Xhosa Wars

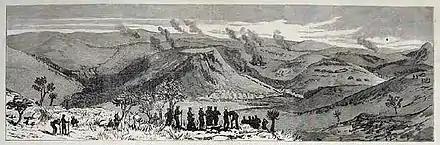
Cape Colony militia – Fengu and Boer – on the frontier, 1878

In September 1877 the Cape Colony government rejected the second attempt to implement the Confederation scheme, this time put forth by Governor Henry Bartle Frere. The attack by the Gcaleka on the predominantly Fengu ethnic police force at a Cape Colony police outpost was thought by the Cape Colony government as tribal violence best left for local police management. Frere used the incident as a pretext for launching an invasion of the independent neighbouring state of Gcalekaland. Sarhili, the paramount-chief of Gcalekaland, was summoned by Frere, but declined the invitation in fear of arrest and coercion. Frere wrote to him to declare him deposed and at war. Frere contacted radical settler groups who desired further intervention on the Cape frontier, and did not quell rumours of an impending Xhosa invasion.